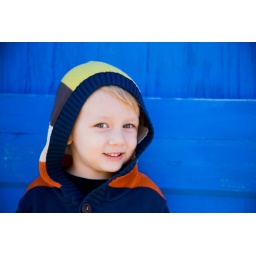
I loved this bright blue door on a run down shop in Waldo, FL.